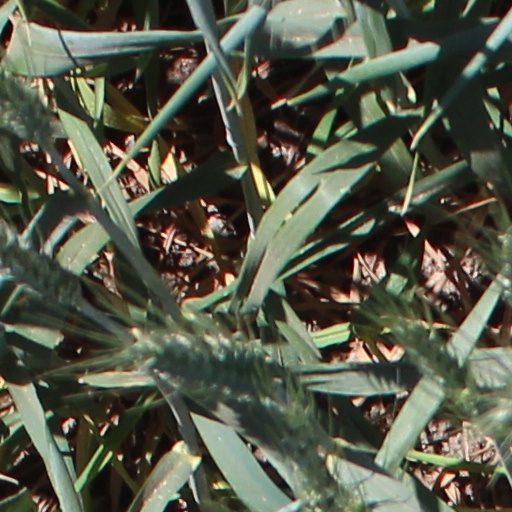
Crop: wheat